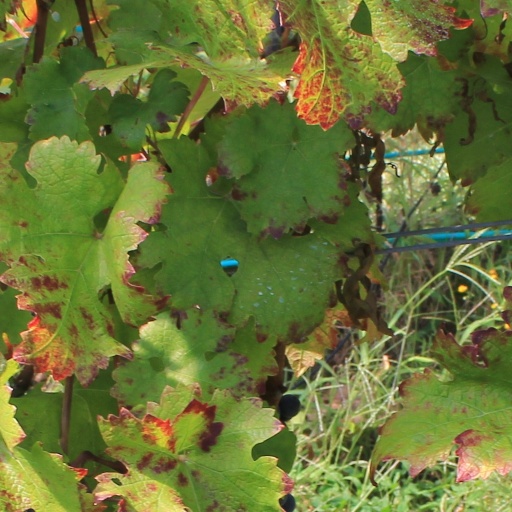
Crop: grape